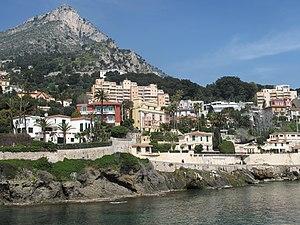
Le village littoral de Cap d'Ail, Alpes-Maritimes
L'équipe de Monaco de football est une sélection des meilleurs joueurs monégasques sous l'égide de la Monaco Football Association. L'équipe de Monaco de football n'est ni membre de la FIFA, ni de l'UEFA, elle ne peut donc pas participer à la coupe du monde ni au championnat d'Europe.
Le cap d’Ail est un petit cap du littoral de la Côte d’Azur situé sur la commune de Cap-d'Ail à l'ouest de Monaco.